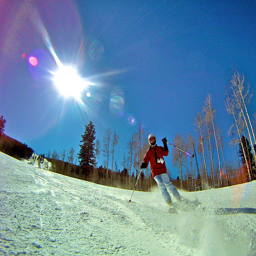
A man riding skis on top of snow covered ground.
a man holding skiing poles on the snow
a man in a red jacket skiing down a mountain
A skier going down a very big steep snowy hill.
A person on some skis in the snow.